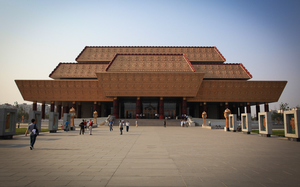
Le musée national de l'écriture chinoise chinois : 中国文字博物馆 ; pinyin : zhōngguó wénzì bówùguǎn est un musée situé à Anyang, dans la province du Henan, en République populaire de Chine. C'est un musée consacré à l'écriture dépendant du ministère de la culture chinois, qui conserve du patrimoine lié à l'écriture et à ses outils.